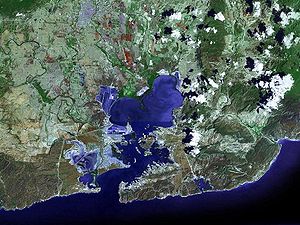
Guantánamobugten
Satellitfoto af Guantanamo Bay
Guantánamobugten er en bugt i provinsen Guantánamo i den sydøstlige del af Cuba. I bugten ligger den største havn på sydsiden af øen og omkranses af stejle skrænter, som afskærer den fra de omkringliggende områder. Guantánamobugten har siden 1903 været styret af USA, efter en aftale som giver amerikanerne ret til leje området, i så lang tid de ønsker. Cubanske myndigeder mener dog, at aftalen strider mod international lov og kræver, at kontrollen overføres tilbage til Cuba. USA benytter området til flådebasen Guantanamo Bay Naval Station.